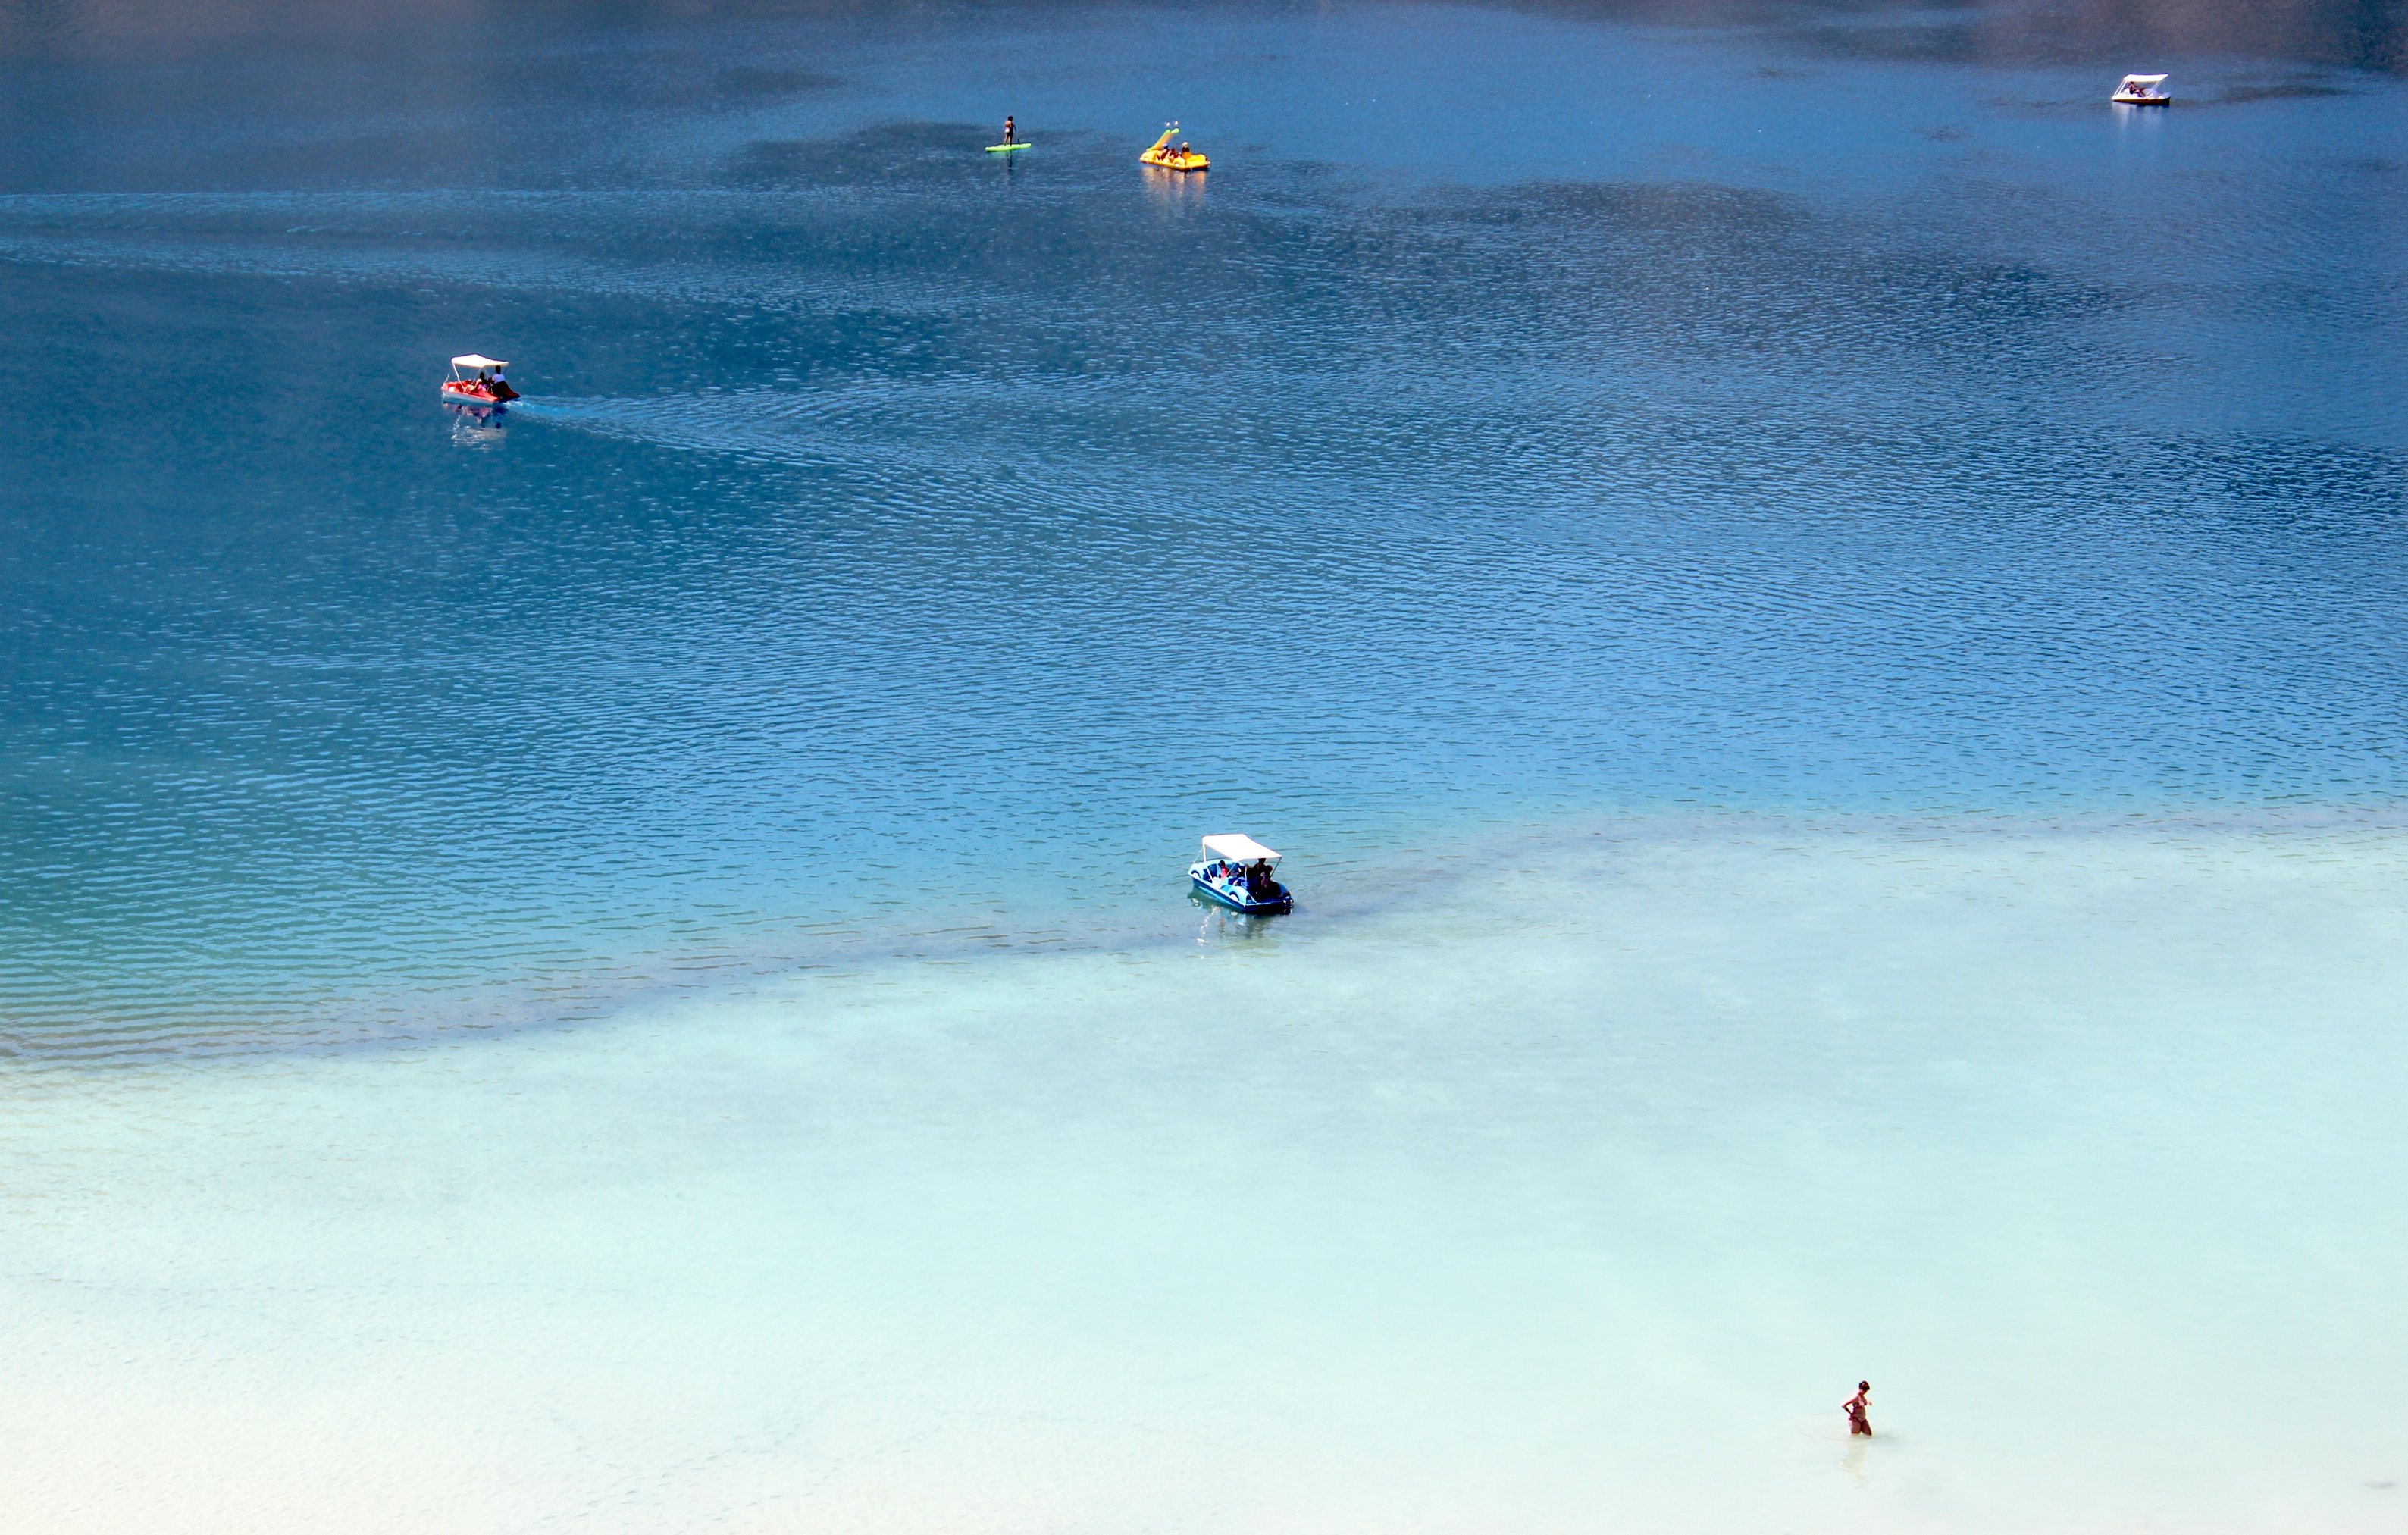
beach, sea, ocean, wave, extreme sport, sports, atmosphere of earth, wind wave, boardsport